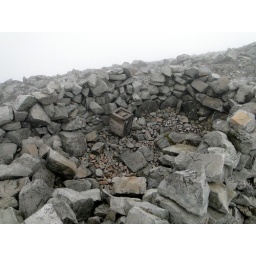
The stone shelter on the summit of Beinn Shiantaidh with a geocache in a wooden casket